Bernard Frank (wilderness activist)

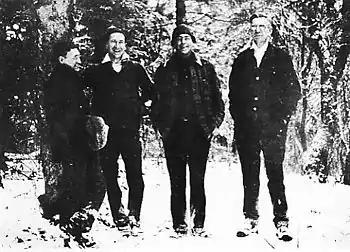
Four founders of The Wilderness Society: (l-r) Bernard Frank, Harvey Broome, Bob Marshall, and Benton MacKaye

Bernard Frank (March 7, 1902 – November 15, 1964) was an American forester and wilderness activist. He is known for being one of the eight founding members of The Wilderness Society.